Battle of Norfolk

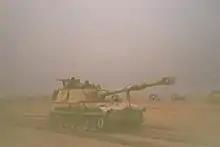
Battery C, 4th Battalion of the 3rd Field Artillery Regiment, 2nd Armored Division (FWD) moves into position to conduct fire missions during the Battle of Norfolk, February 1991.

On 25 February 1991 Task Force 1-41 Infantry would engage and destroy the Iraqi Jihad Corps, which consisted of the 10th and 12th Armored Divisions, in direct combat. It also engaged the heavy divisions of the Republican Guard Forces Command. This formation had an arsenal of 660 tanks and another 660 combat vehicles.